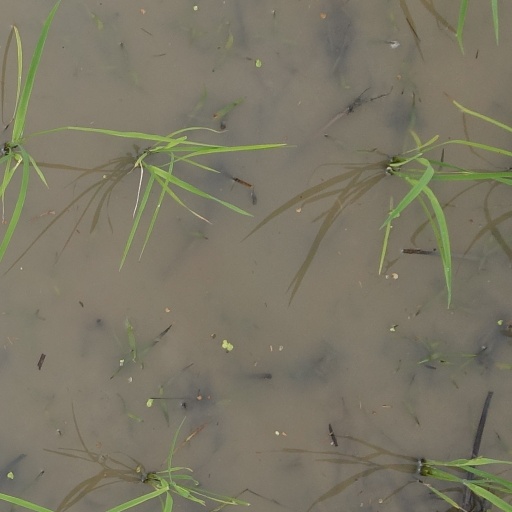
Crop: rice